Borgund Stave Church

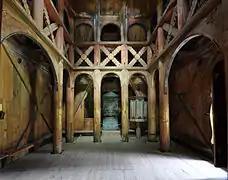
Interior, showing arcade, supporting columns, "Saint Andrew's crosses" and gallery arches above

Borgund has tiered, overhanging roofs, topped at their intersection by a shingle-roofed tower or steeple that straddles the ridge. On each of its four gables is a stylised "dragon" head, swooping from the carved roof ridge crests, Hohler remarks their similarity to the carved dragon heads found on the prows of Norse ships. Similar gable heads appear on small bronze church-shaped reliquaries common in Norway and Europe in this period. Borgund's current dragon heads are possible 18th century replacements; similar, original dragon heads remain on older structures, such as Lom Stave Church and nearby Urnes Stave Church. Borgund is one of the only stave churches to have preserved its crested ridge caps. They are carved with openwork vine and entangled plant designs.